James Logan (footballer, born 1870)

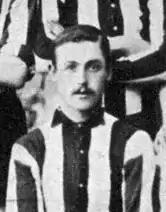
Logan in 1894

James Logan (24 June 1870 – 25 May 1896) was a Scottish professional footballer. He was most famous for scoring a hat-trick in the 1894 FA Cup Final for Notts County in a 4–1 victory over Bolton Wanderers.